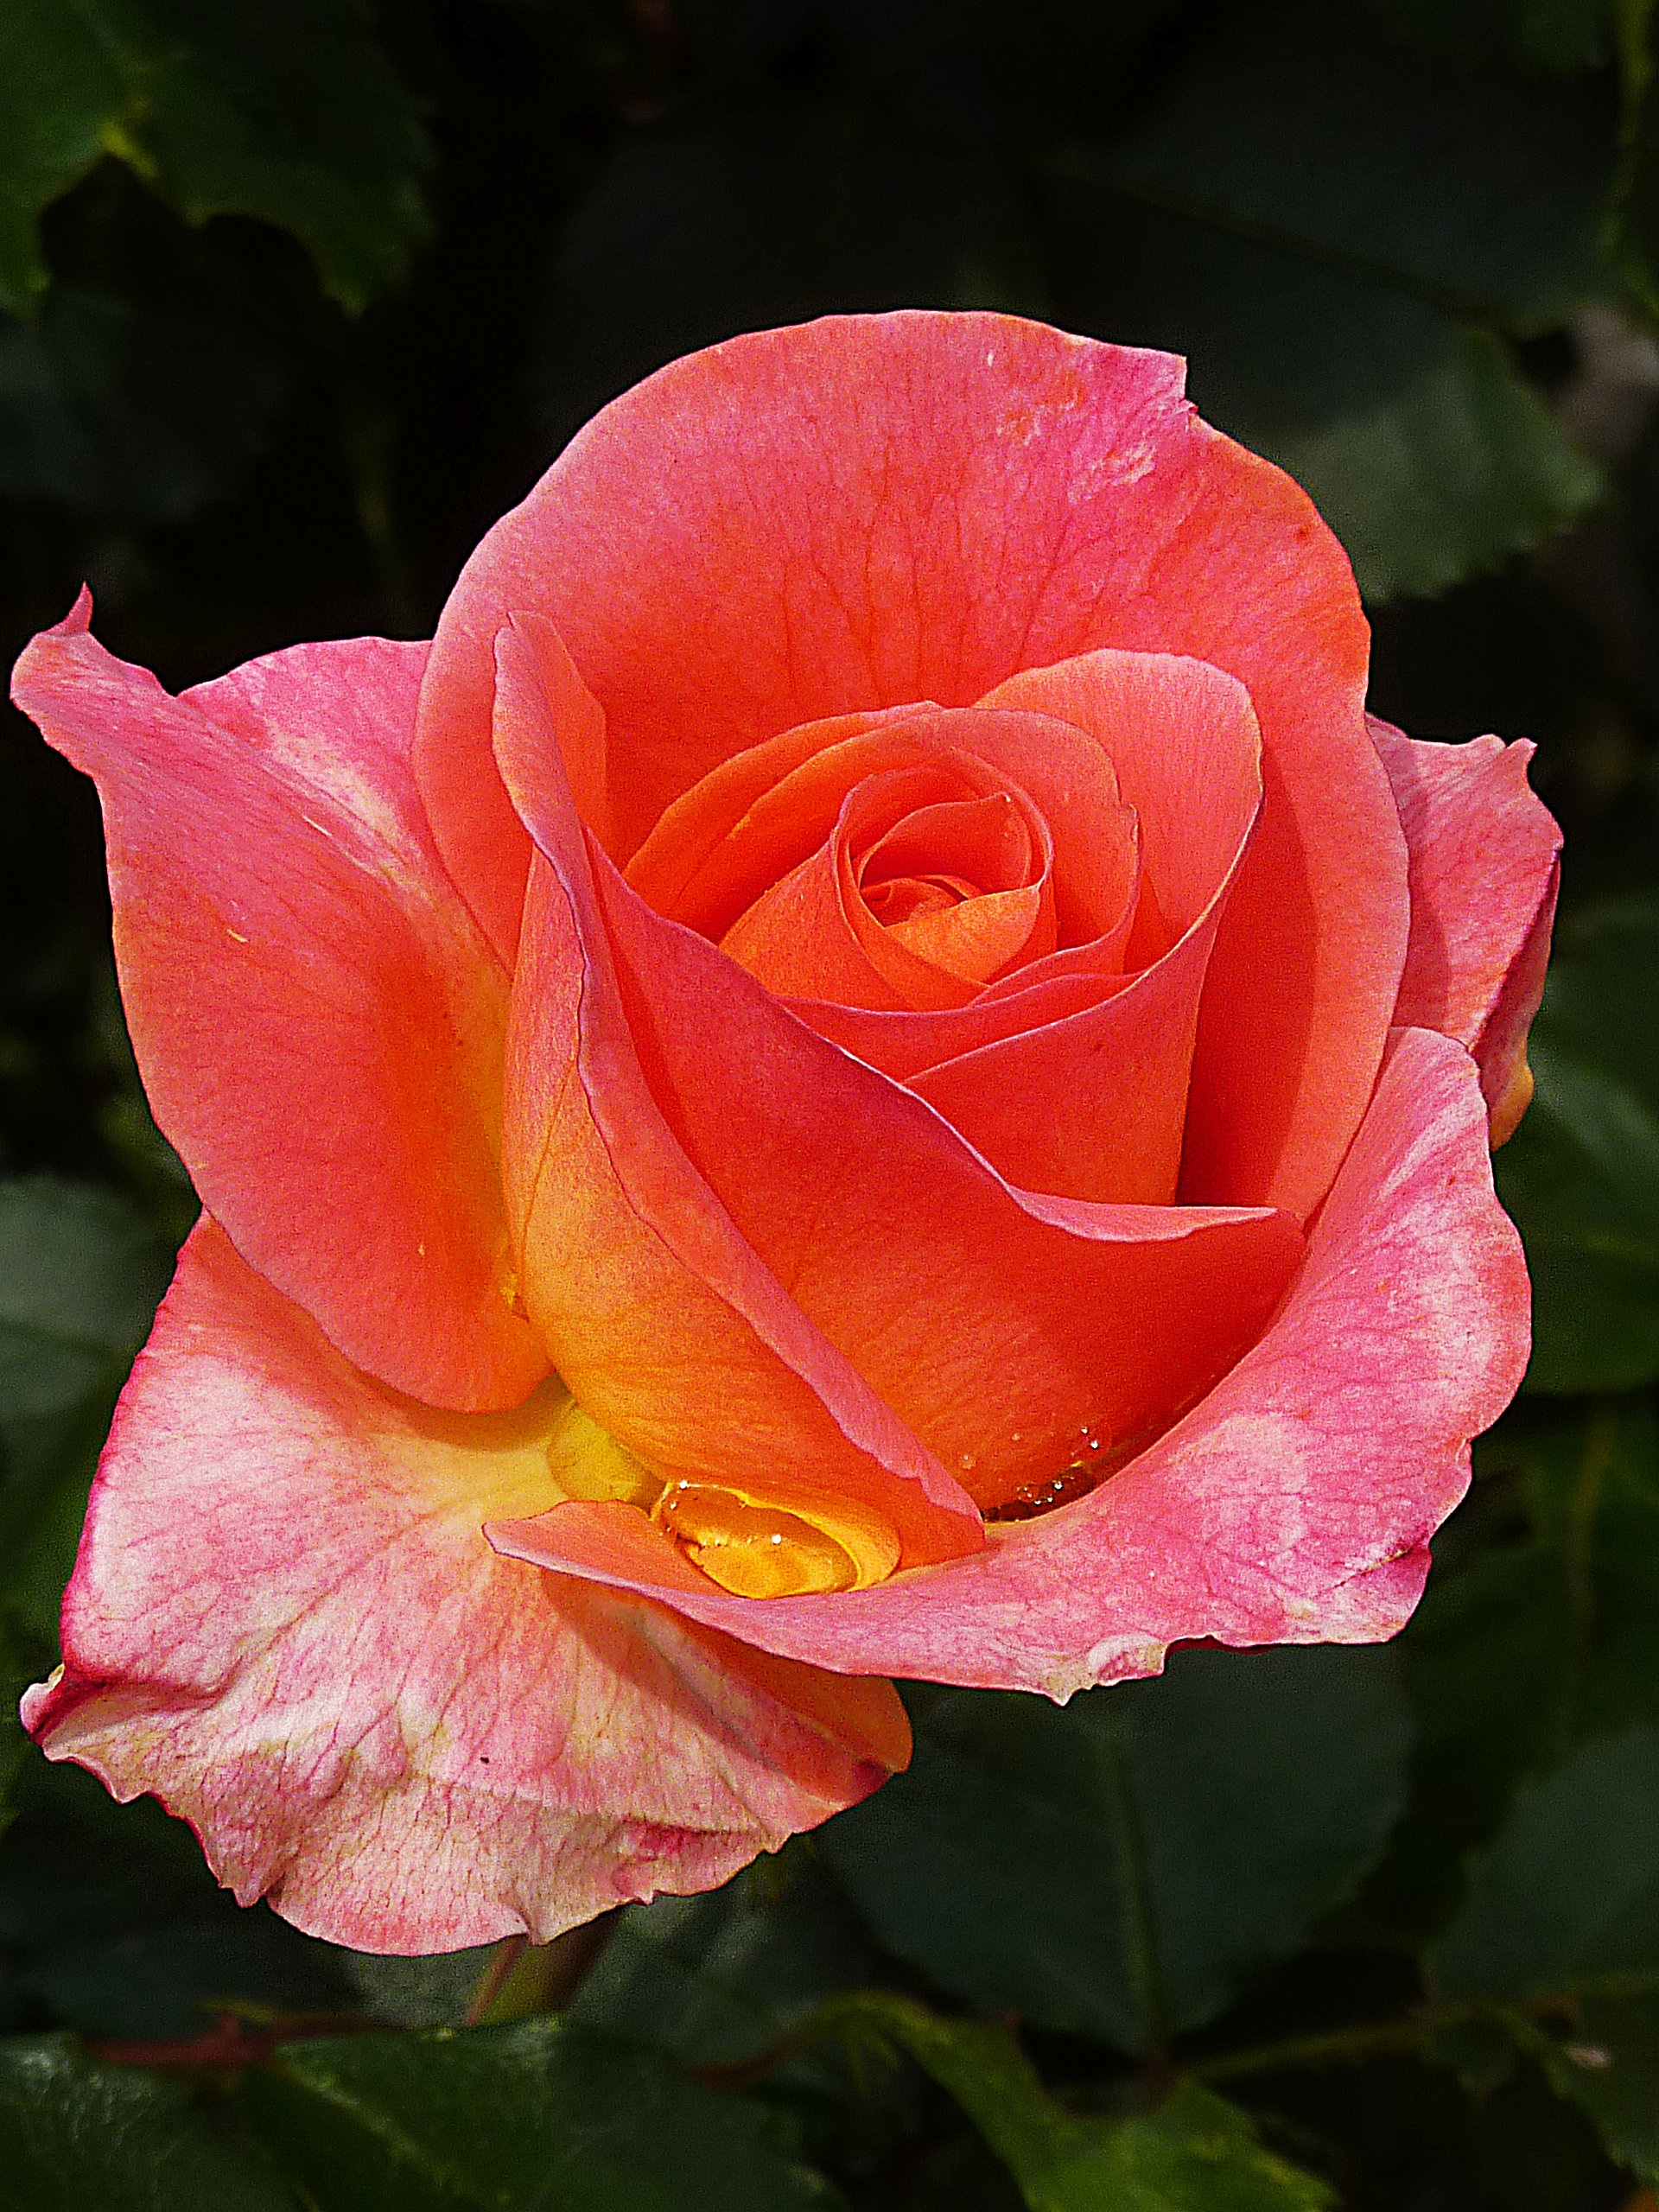
plant, flower, petal, raindrop, rose, red, pink, flora, thorns, floribunda, macro photography, flowering plant, garden roses, rose family, land plant, rosa centifolia, rose order, austrian briar